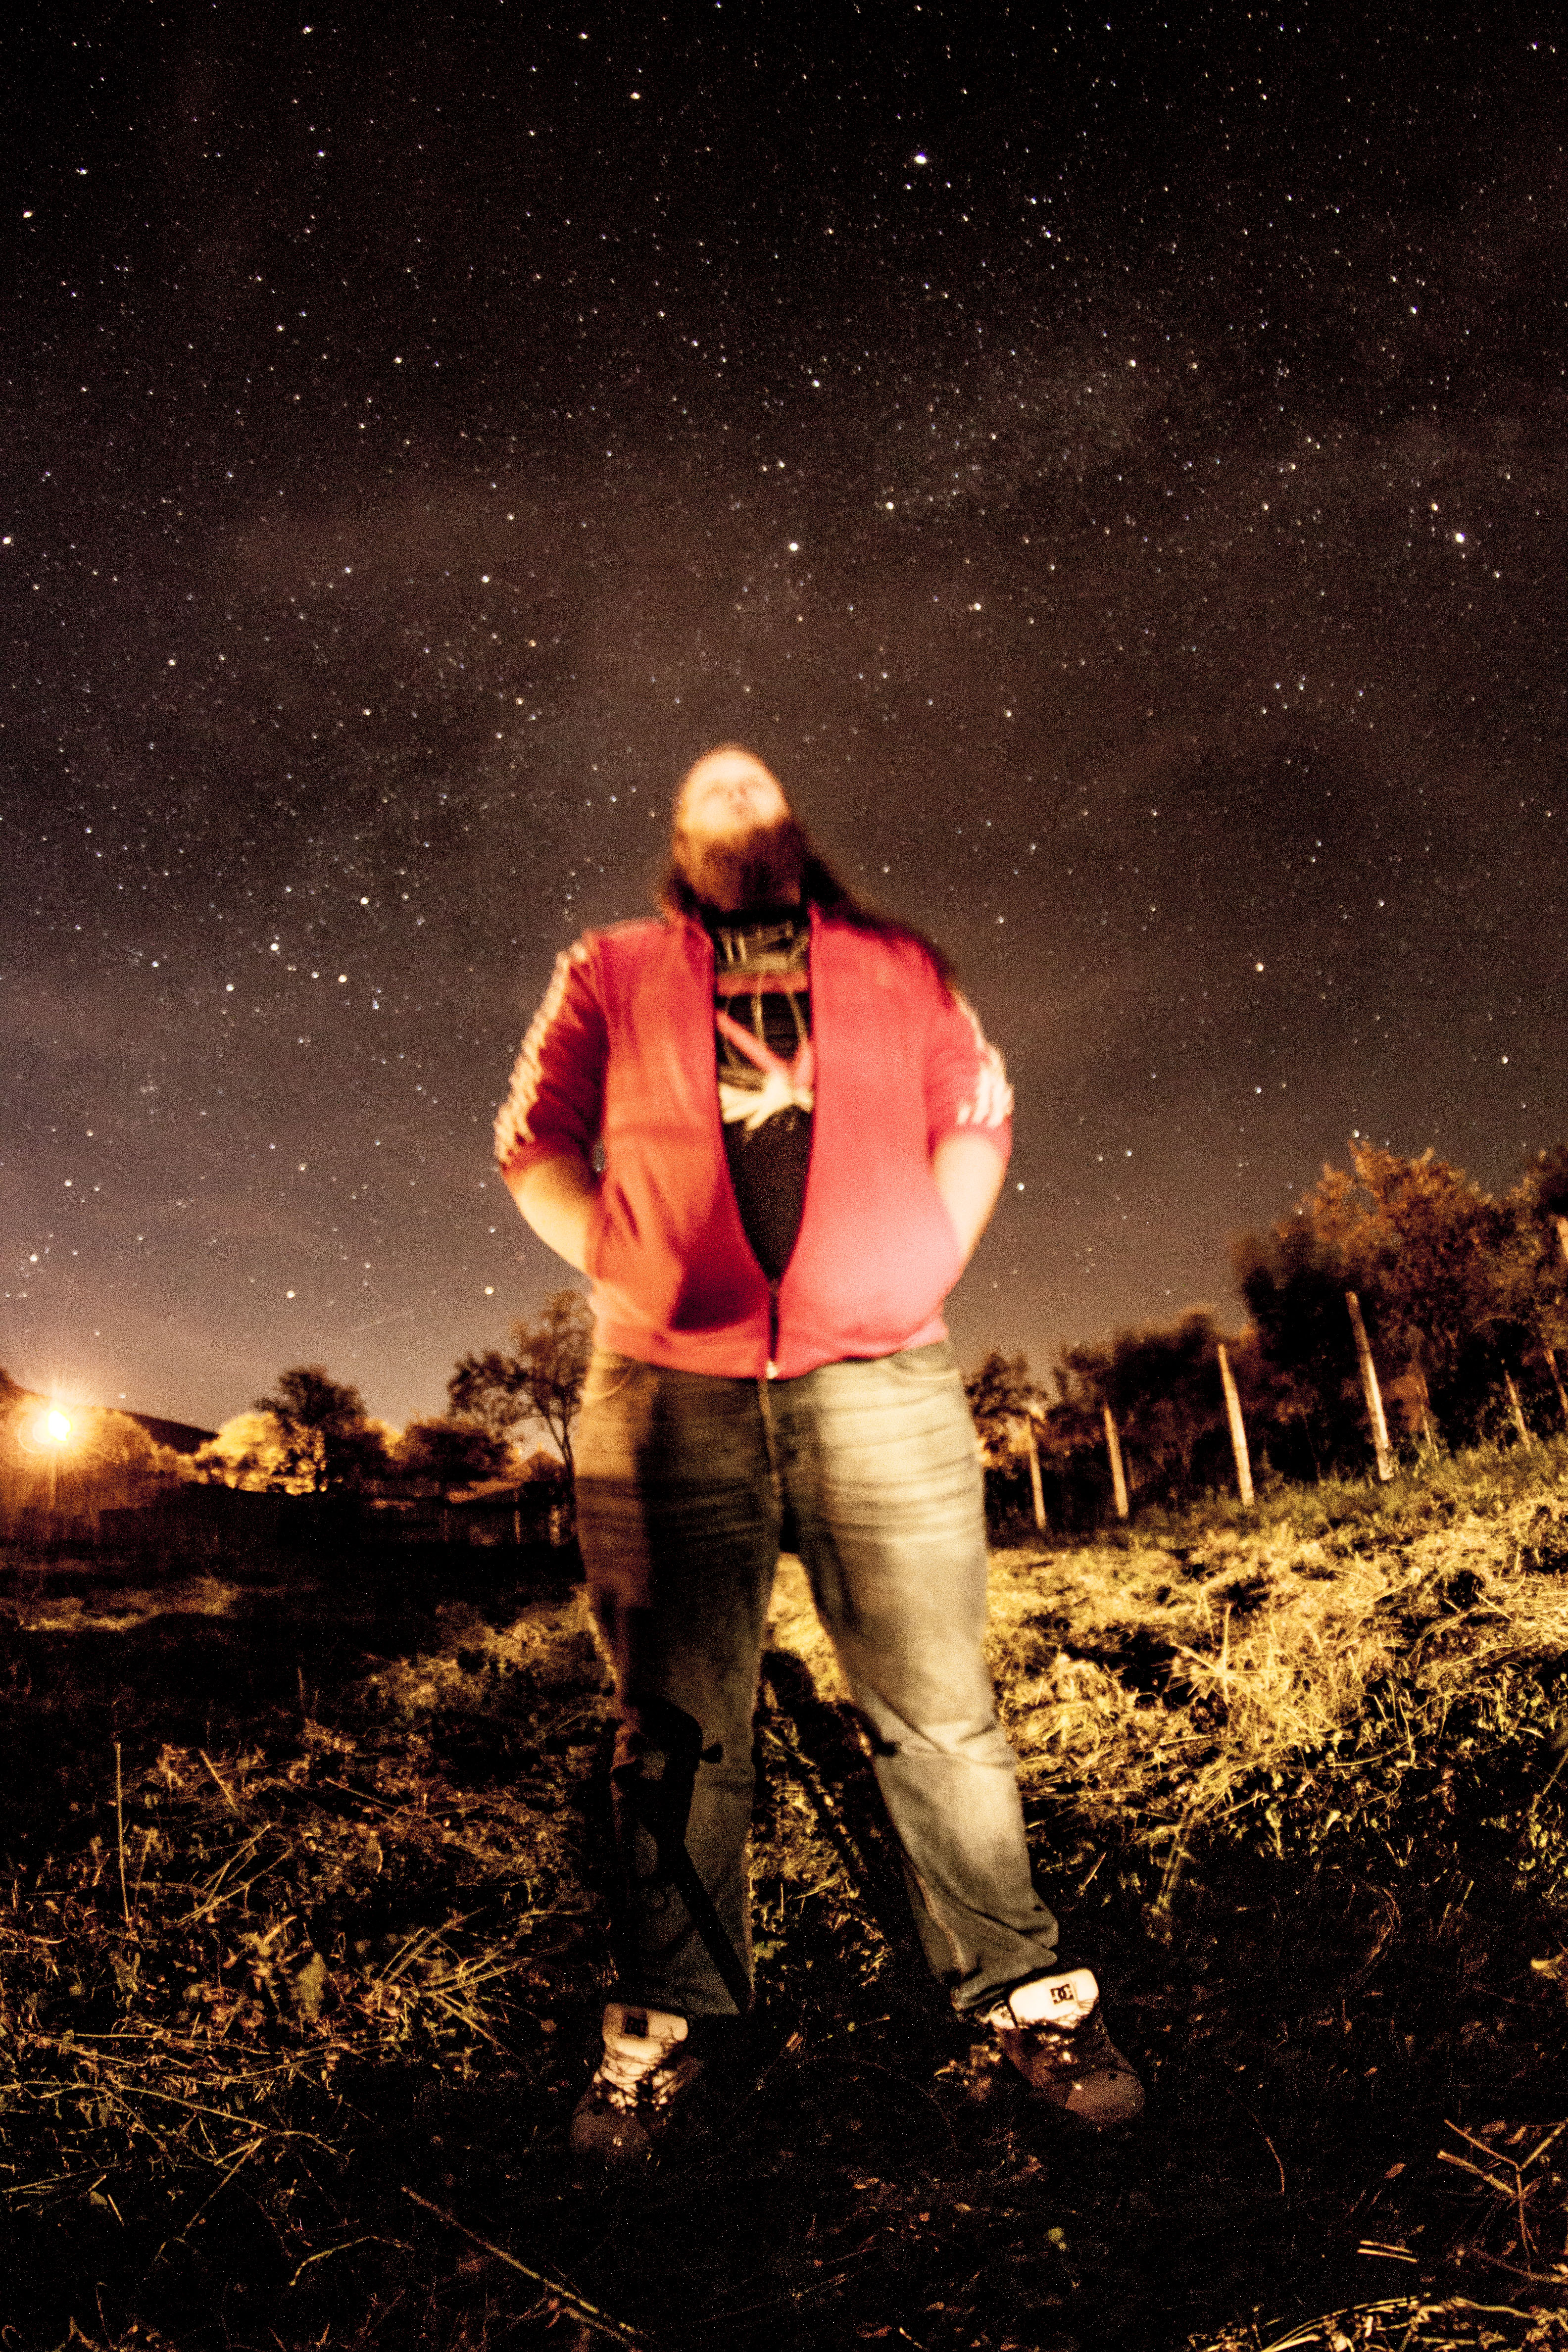
night, darkness